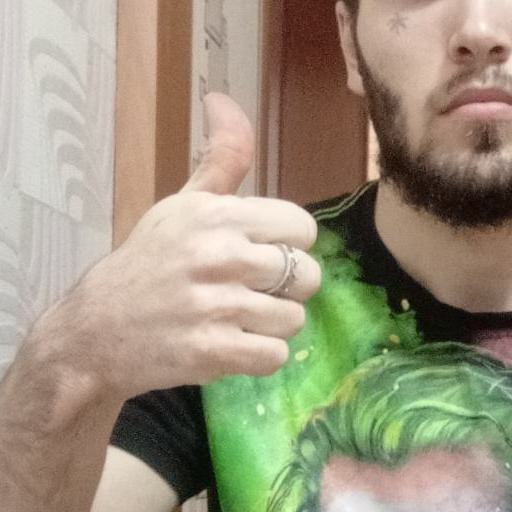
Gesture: like